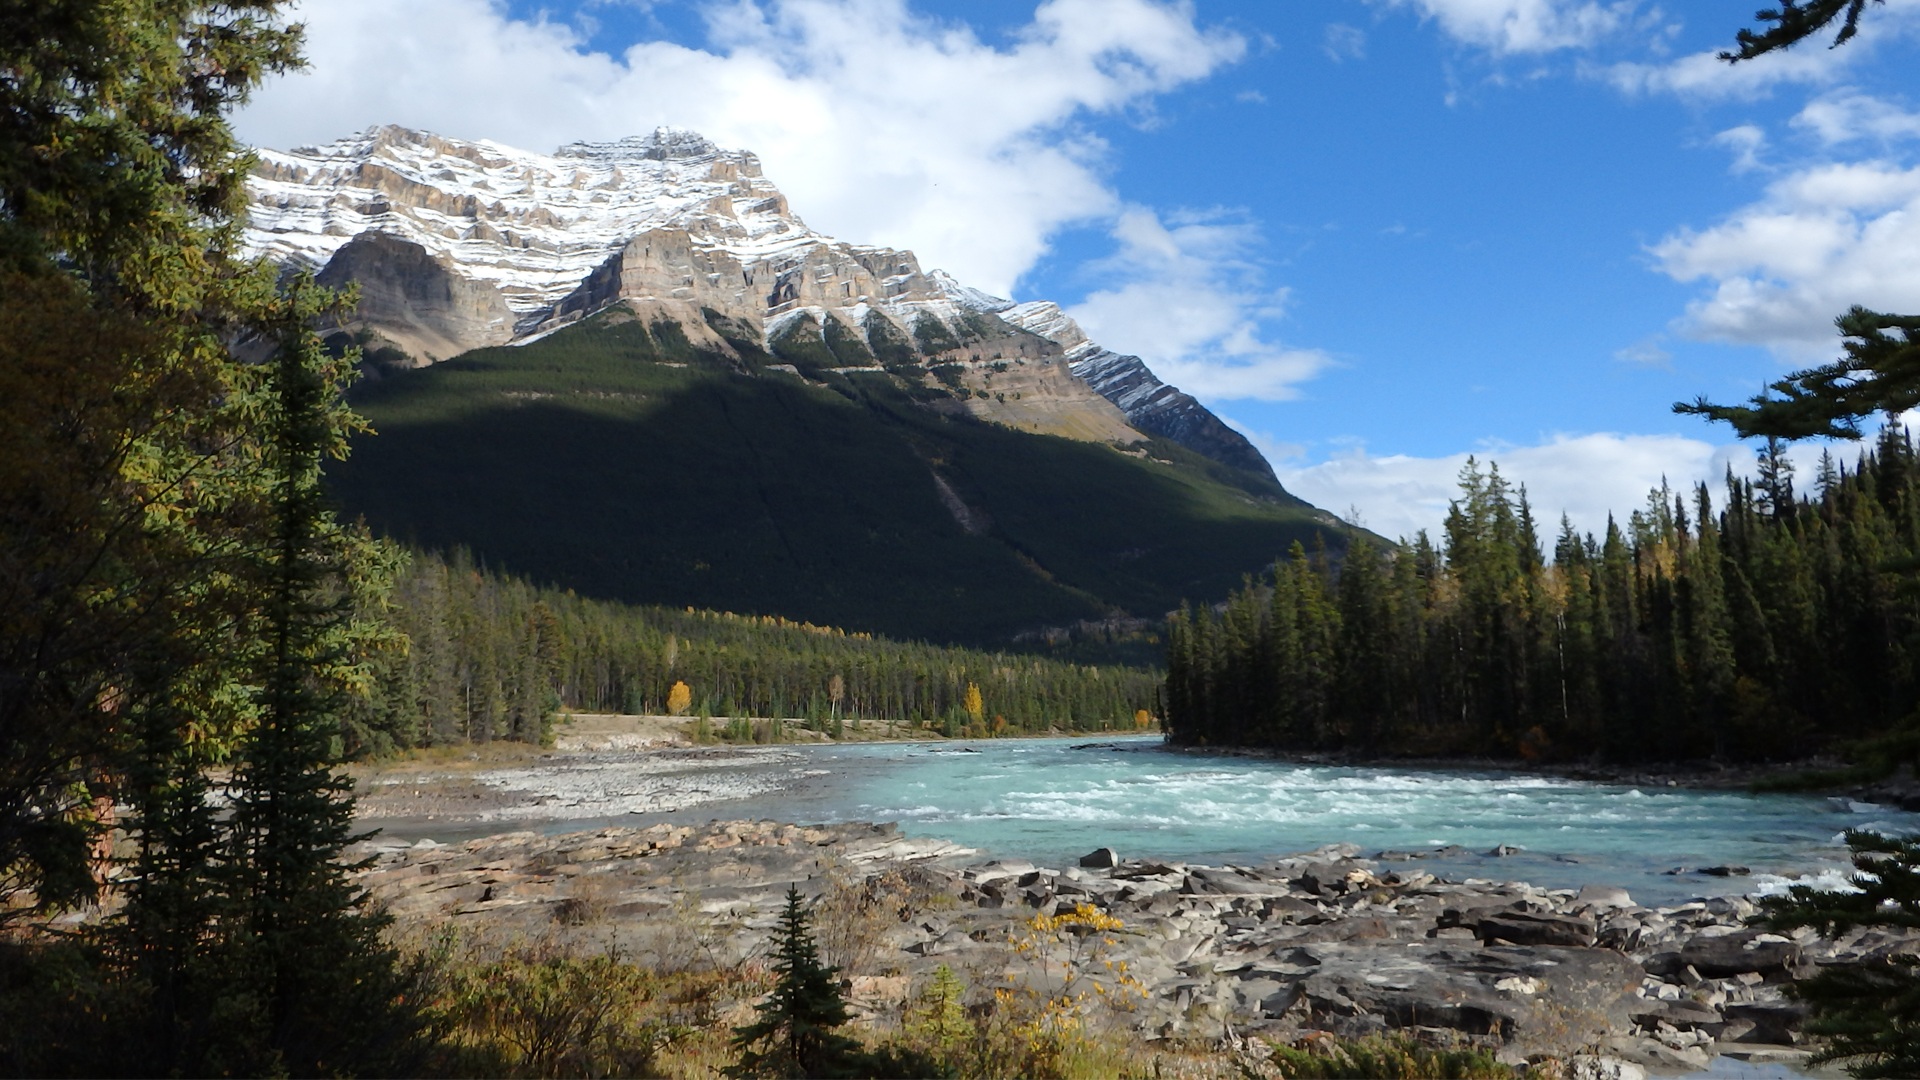
landscape, wilderness, mountain, lake, river, valley, mountain range, scenery, national park, canada, plateau, loch, rocky mountains, landform, tarn, mountainous landforms